Donald Trump (Last Week Tonight with John Oliver)

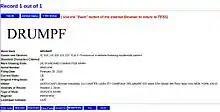
The trademark request for the name "Drumpf" "(pictured)" was rejected.

In the final portion of the segment, Oliver urges viewers to refer to Donald Trump by the Trump family's ancestral name of "Drumpf". Oliver pointed out earlier in the piece that Trump had repeatedly mocked Jewish-American comedian Jon Stewart by referring to him as "Jonathan Leibowitz", the comedian's birth name. Oliver, an alumnus of Stewart's "Daily Show", justified the "Drumpf" epithet by insisting that "[Trump] should be proud of his heritage!", parodying Trump's mockery of Stewart in a May 2013 Twitter post that Trump later denied having written. Oliver opines that the name "Drumpf" reflects Trump's true nature much more accurately, and says that if viewers wanted to vote for "the charismatic guy promising to make America great again", they should "stop and take a moment to imagine how [they] would feel if [they] just met a guy named Donald Drumpf—a litigious serial liar with a string of broken business ventures and the support of a former Klan leader who he can't decide whether or not to condemn."